Stockton and Darlington Railway

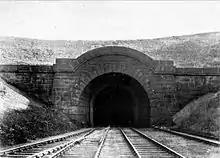
The north entrance to Shildon Tunnel, which opened in 1842

The cost of building the railway had greatly exceeded the estimates. By September 1825, the company had borrowed £60,000 in short-term loans and needed to start earning an income to ward off its creditors. A railway coach, named "Experiment", arrived on the evening of 26 September 1825 and was attached to "Locomotion No. 1", which had been placed on the rails for the first time at Aycliffe Lane station following the completion of its journey by road from Newcastle earlier that same day. Pease, Stephenson and other members of the committee then made an experimental journey to Darlington before taking the locomotive and coach to Shildon in preparation for the opening day, with James Stephenson, George's elder brother, at the controls. On 27 September, between 7 am and 8 am, 12 waggons of coal were drawn up Etherley North Bank by a rope attached to the stationary engine at the top, and then let down the South Bank to St Helen's Auckland. A waggon of flour bags was attached and horses hauled the train across the Gaunless Bridge to the bottom of Brusselton West Bank, where thousands watched the second stationary engine draw the train up the incline. The train was let down the East Bank to Mason's Arms Crossing at Shildon Lane End, where "Locomotion No. 1", "Experiment" and 21 new coal waggons fitted with seats were waiting.